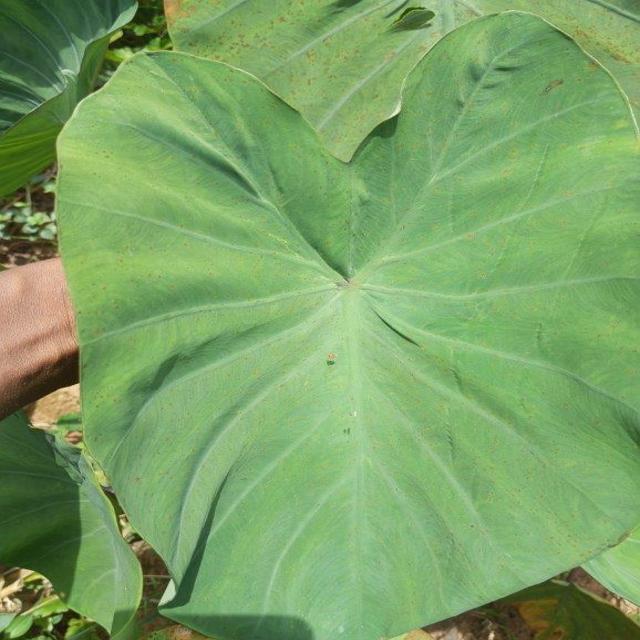
Label: Healthy